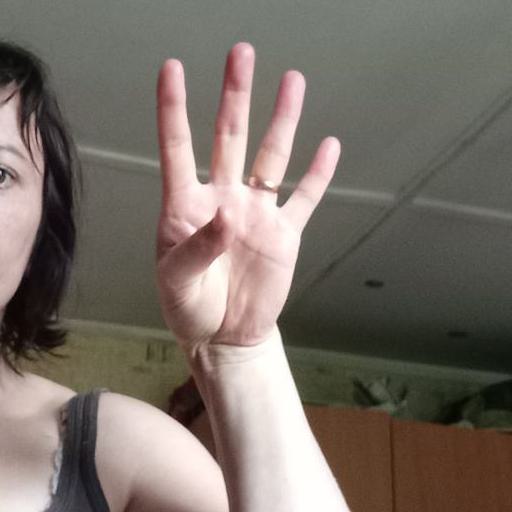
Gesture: four